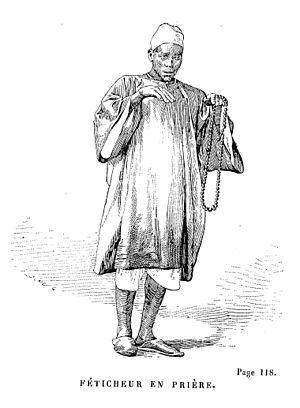
Prêtre traditionnel des Ashanti à effectuer une cérémonie religieuse.